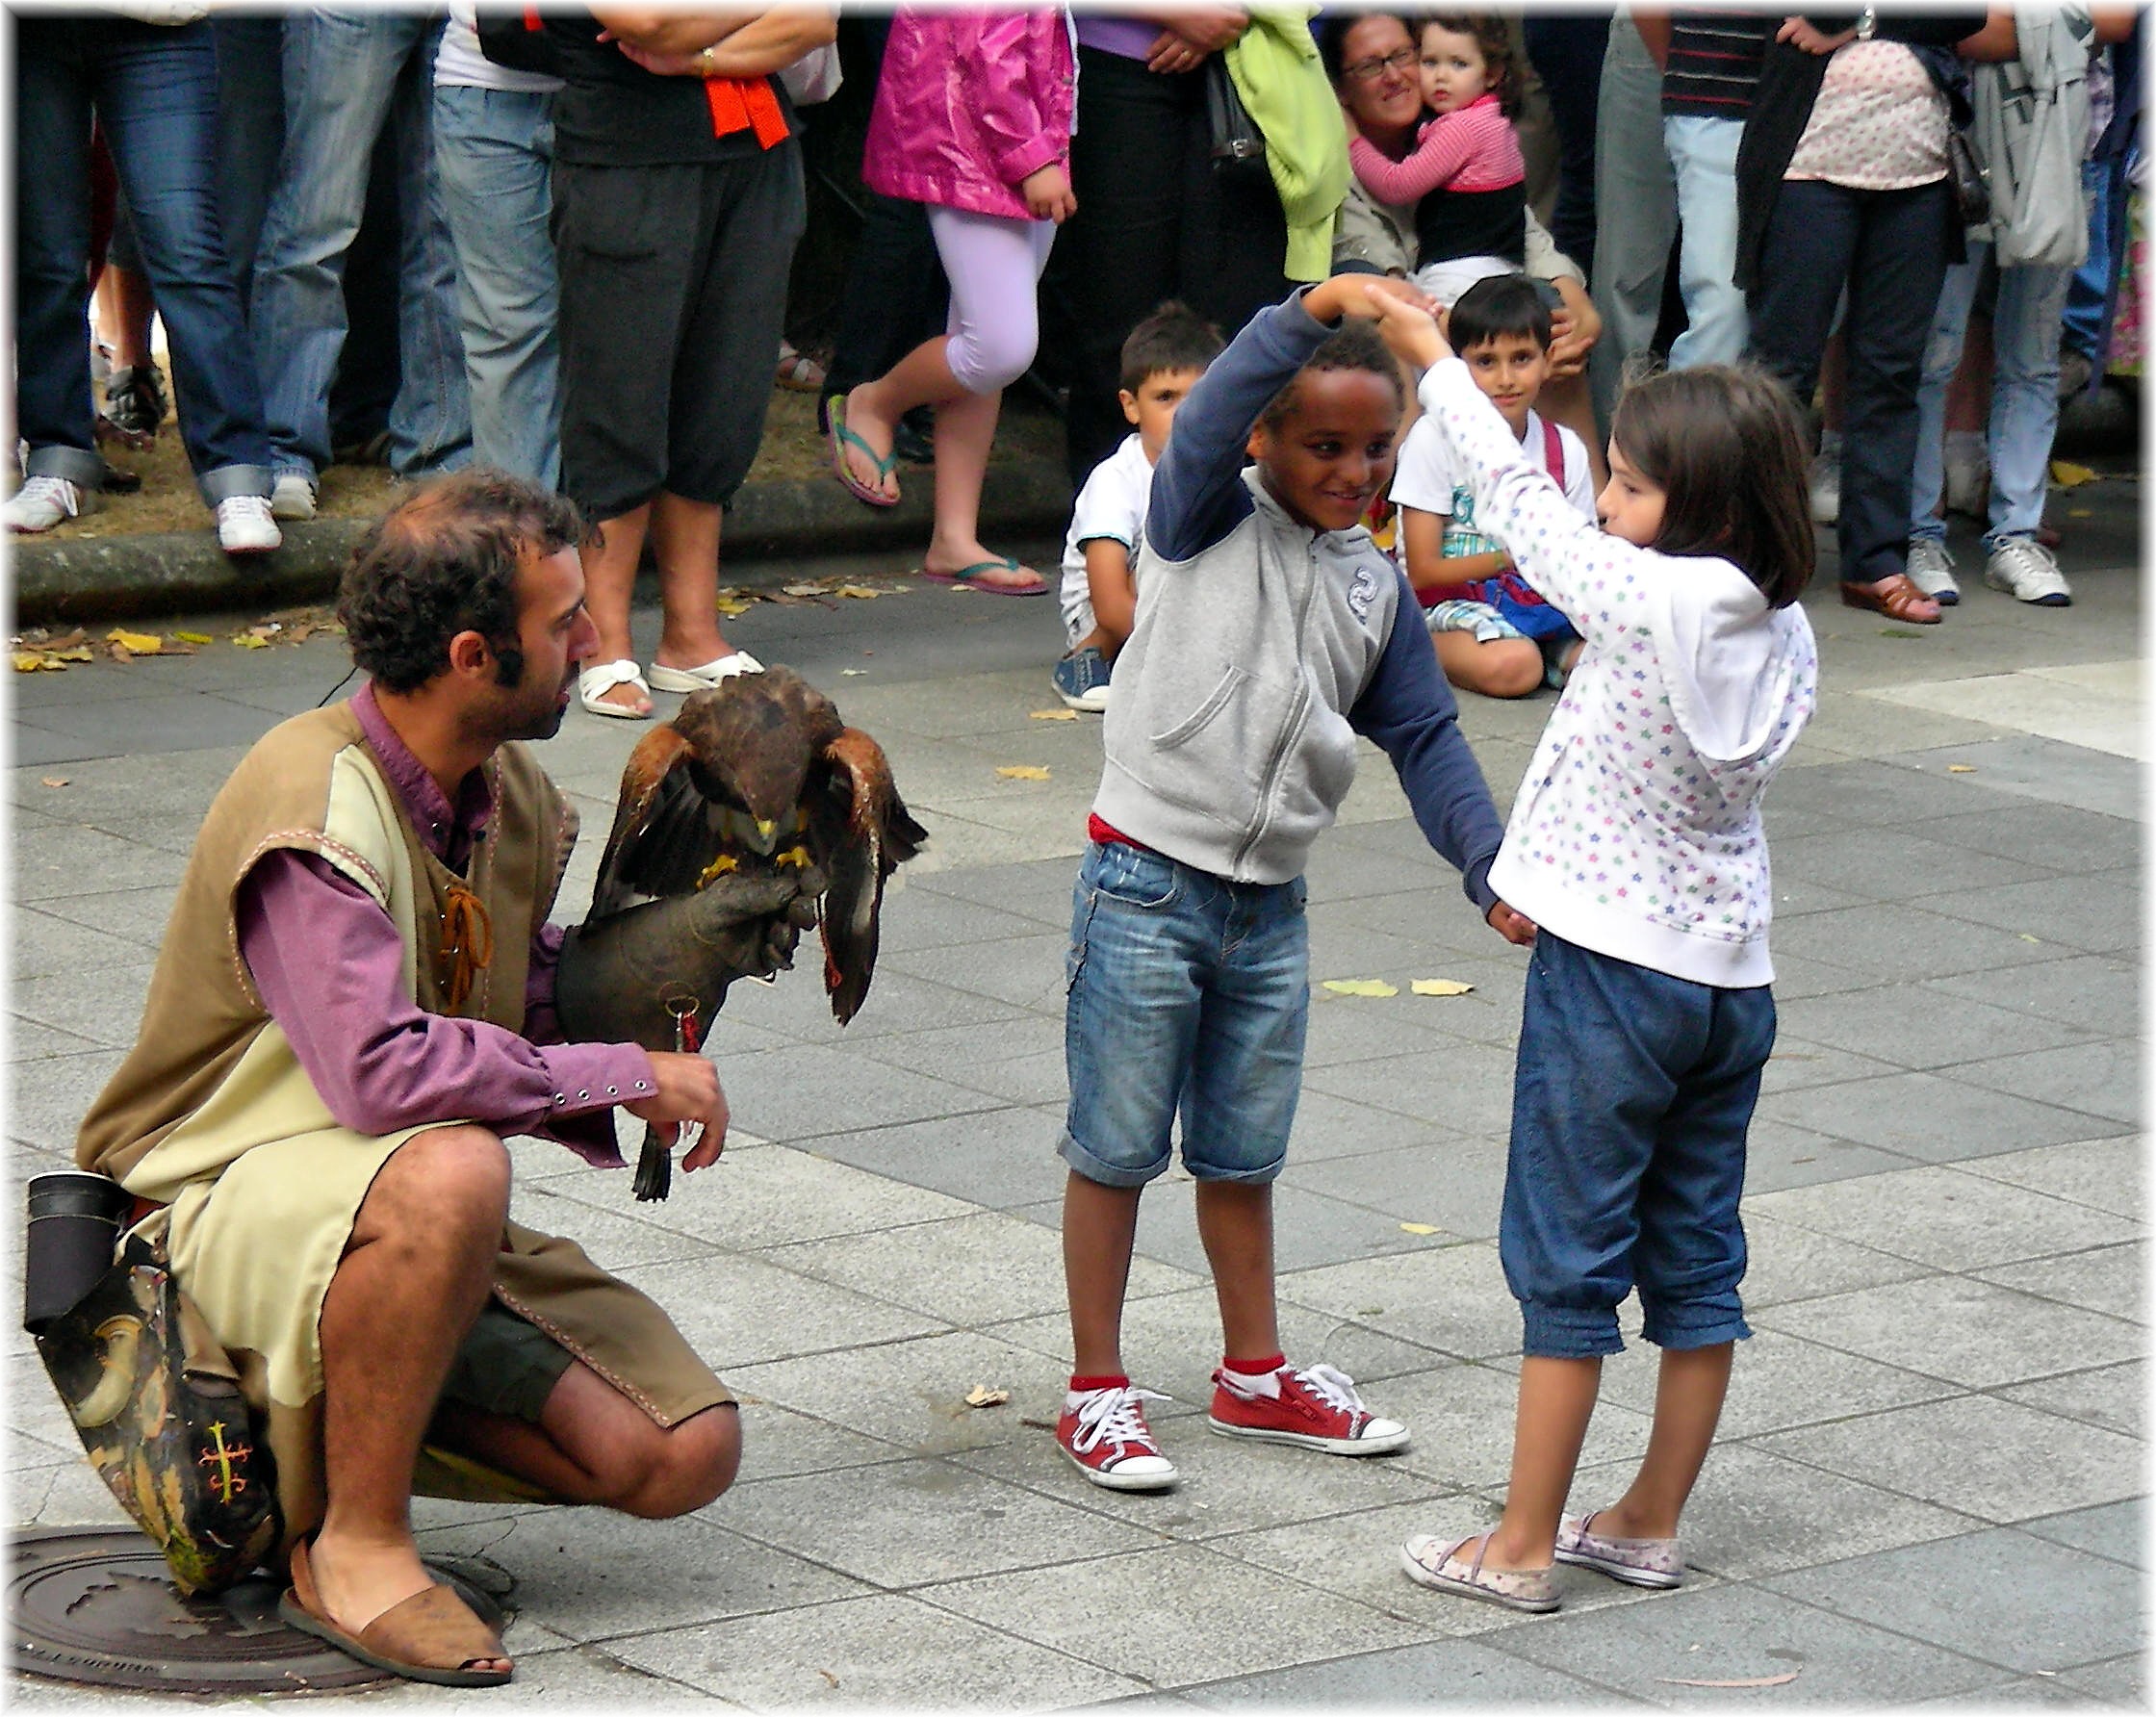
person, people, road, street, crowd, europe, child, spain, aves, europa, galicia, mygearandme, espana, galiza, provinciacorua, gentes, feriamedieval, feiramediebal, culleredo, xentes, cetreria, riadoburgo, social group